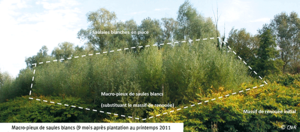
Génie écologique appliquée à la renouée technique CNR
La Renouée du Japon ou Renouée à feuilles pointues est une espèce de plantes herbacées vivaces de la famille des Polygonaceae originaire d’Asie orientale, naturalisée en Europe dans une grande diversité de milieux humides. Il existe un usage local du terme de « Renouée du Japon » au sens large pour désigner les deux espèces Renouée du Japon et Renouée de Sakhaline, et leurs hybrides. Mais au sens strict, ce sont deux espèces distinctes.